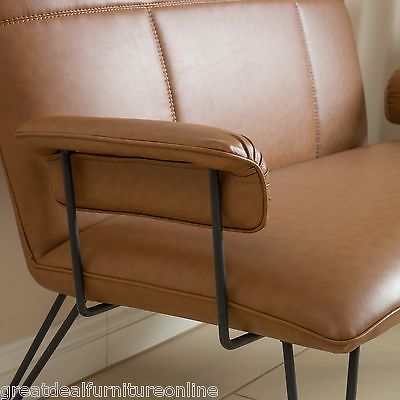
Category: sofa